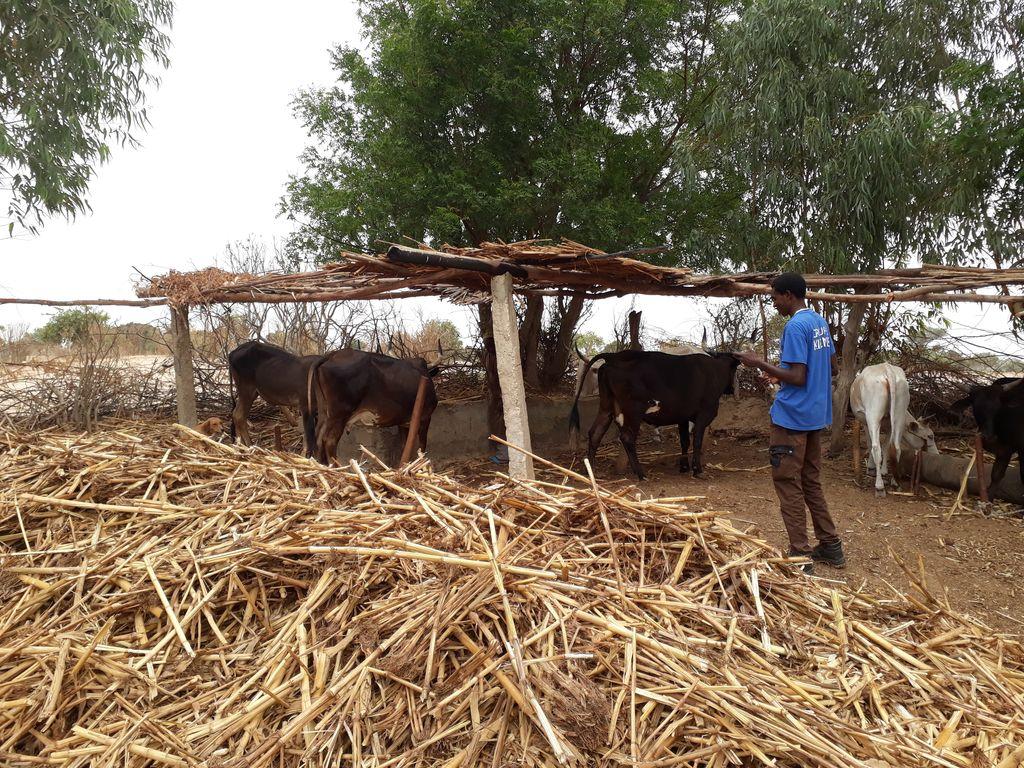
Kijana  kwenye banda la mifugo, ambako kuna ng'ome kadhaa walioko  chini ya kivuli kilichotengenezwa kwa miti ya na  nyasi. Mbele yake kuna marundu ya mabati na mimea kama vile maboa au nyasi  zilizokatwa ambazo kuenda zinatumika kama chakula cha  mifugo.